James Wood-Mason

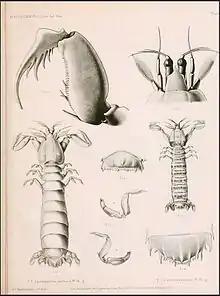
Illustration of Squillidae, including at left what is now "Heterosquilla tricarinata" by James Wood-Mason

Wood-Mason gave his flower mantis drawing to Alfred Russel Wallace, who wrote in his 1889 book "Darwinism":